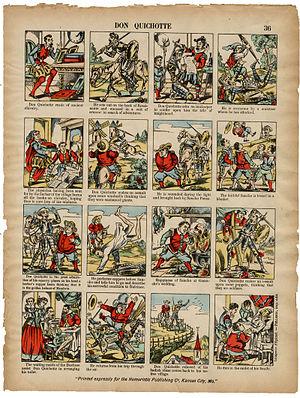
Imagerie d'Épinal, Don Quichotte
L'imagerie populaire est l'ensemble des productions d'images destinées à être vendues à un prix très modique aux populations tant rurales qu'urbaines, au cours des siècles passés, à des fins diverses : religieuses, éducatives, divertissantes, décoratives. Il s'agit de la première méthode de communication de masse par l'image. La première forme a été celle des estampes produites pour être vendues sur les marchés, dans les boutiques et par des colporteurs.
La culture populaire, parfois abrégée en « culture pop », représente une forme de culture dont la principale caractéristique est d'être produite et appréciée par le plus grand nombre, à l'opposé d'une culture élitiste ou avant-gardiste qui ne toucherait qu'une partie aisée et/ou instruite de la population. Elle ne doit pas être confondue avec la culture de masse ou la culture médiatique.